Robert Morris Copeland

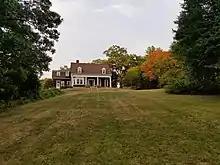
Robert Morris Copeland House at Beaver Brook Reservation in Belmont, Massachusetts.

Copeland was born on December 11, 1830, to Benjamin and Julia Fellows Copeland, who lived in Roxbury, Massachusetts. He attended Harvard College, and opened a Boston-based landscape gardening firm with Horace Cleveland in 1854, which became known as Cleveland and Copeland.